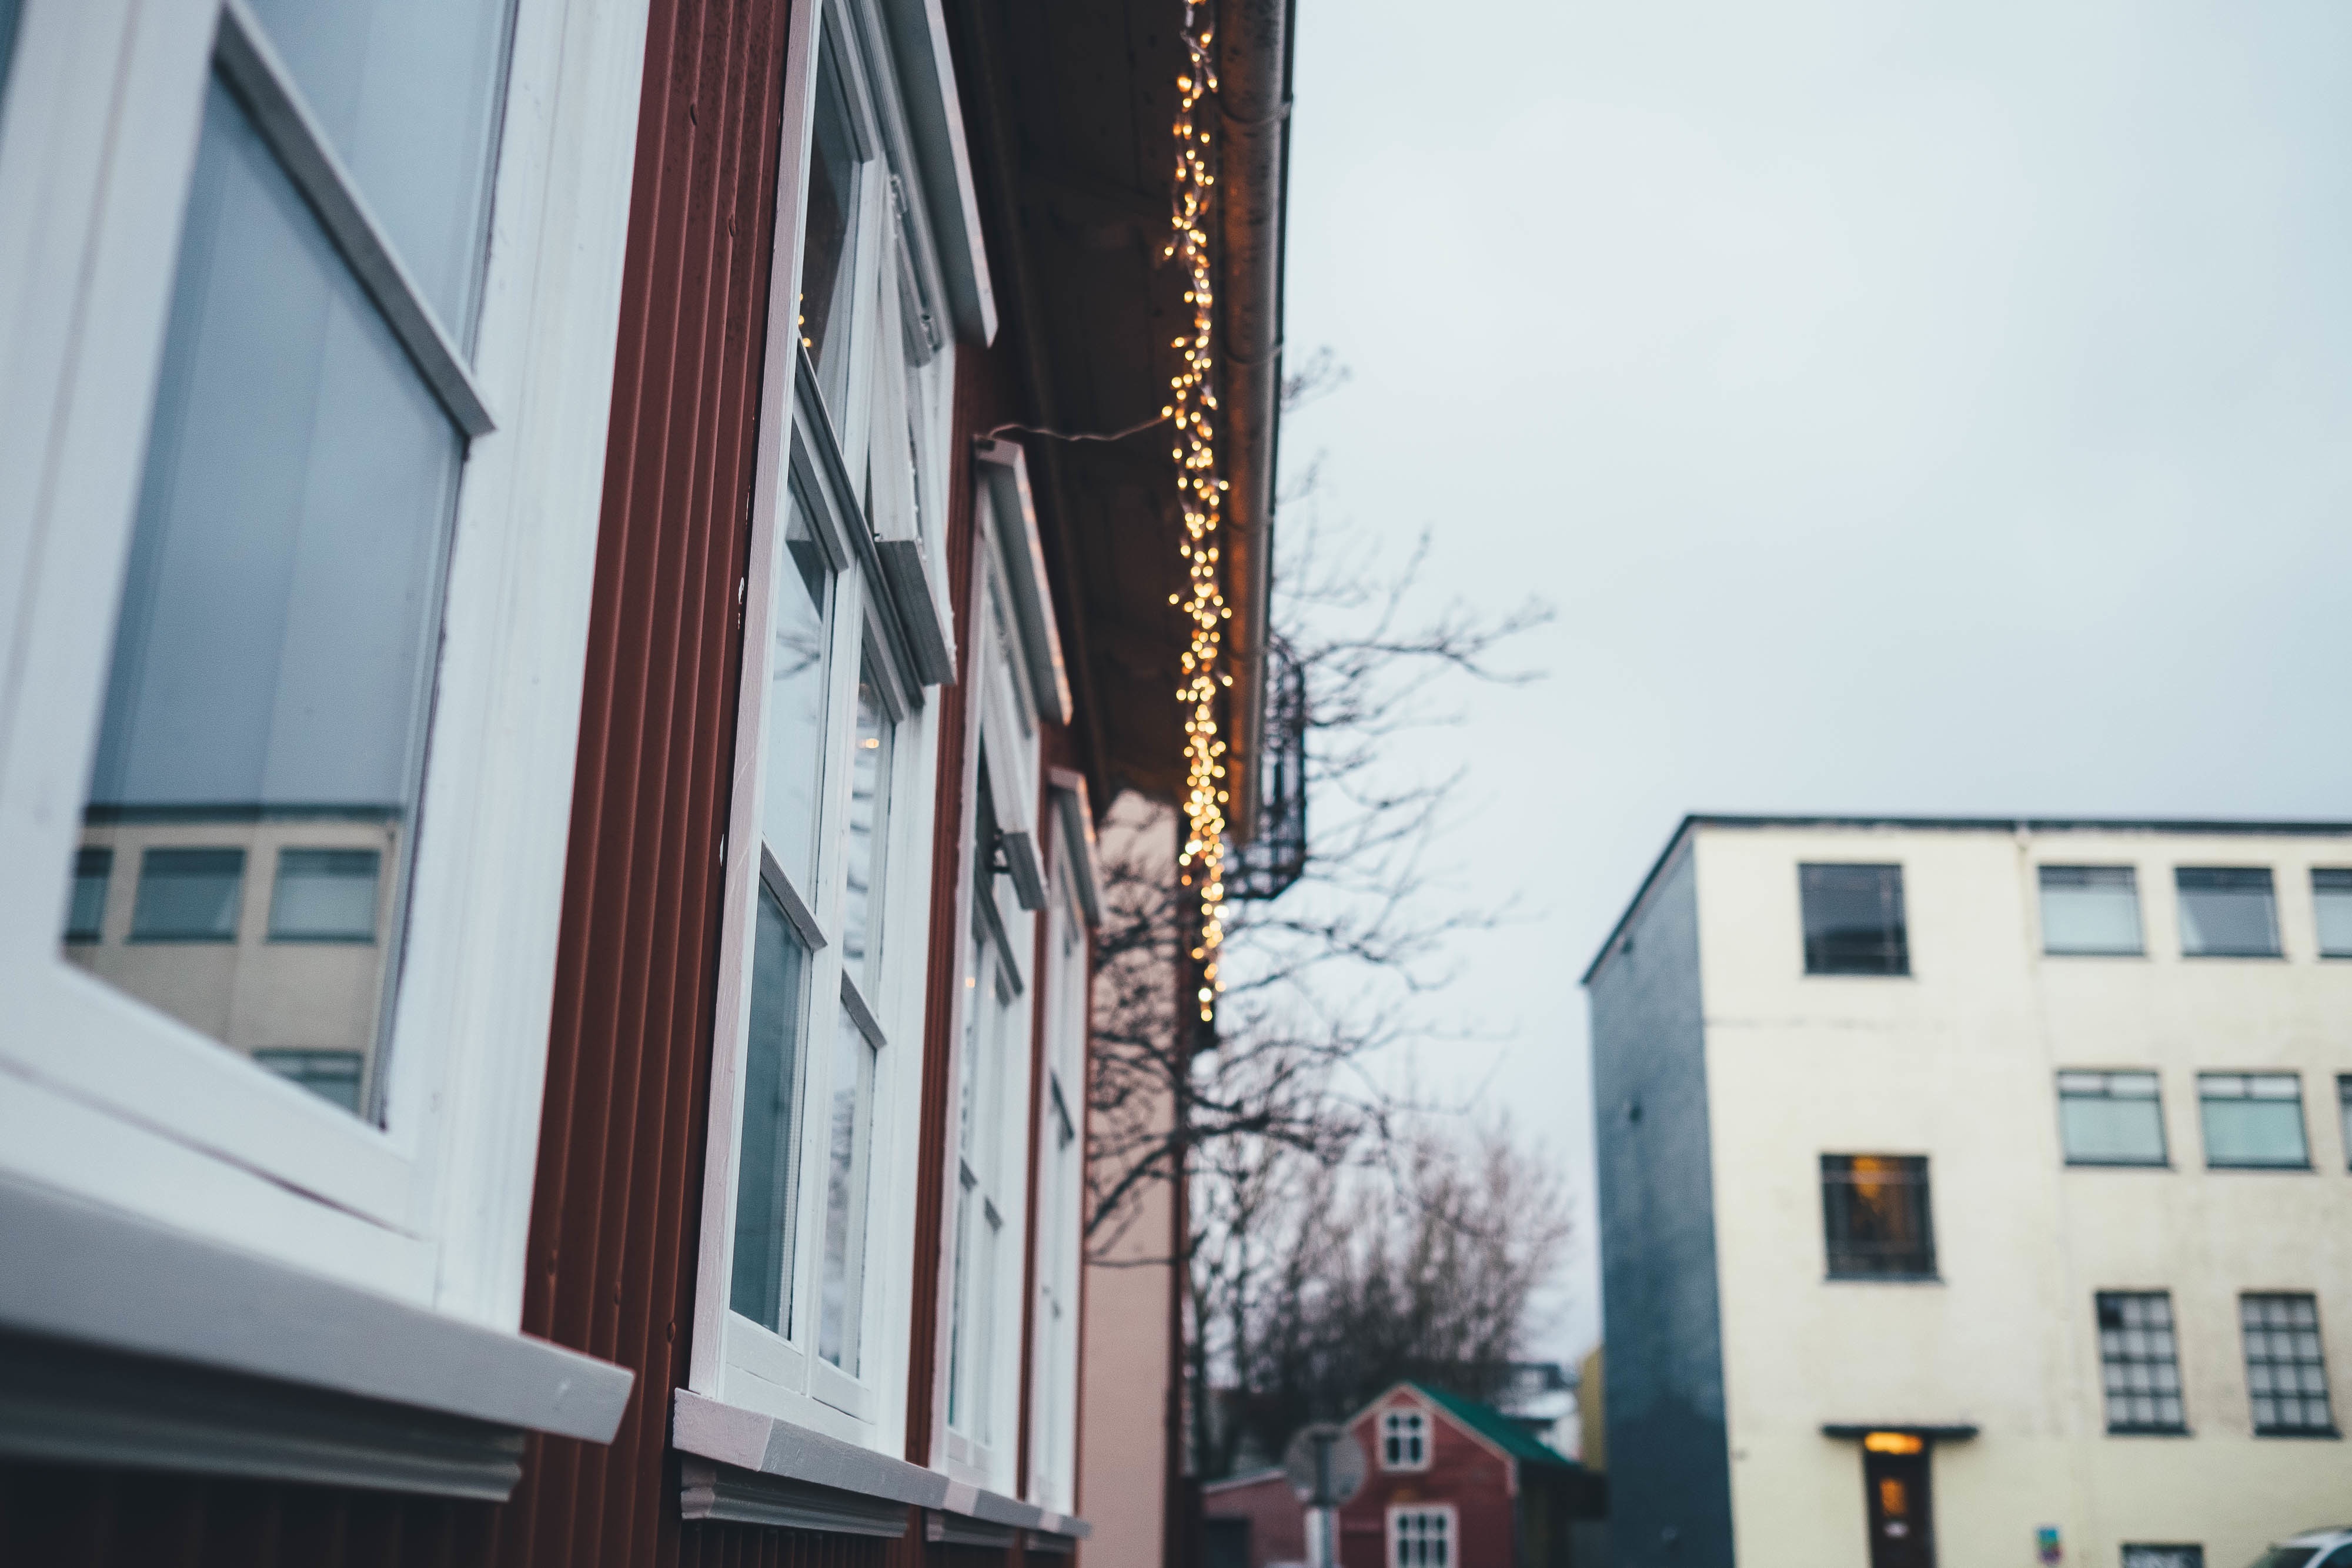
skyscraper, downtown, facade, siding